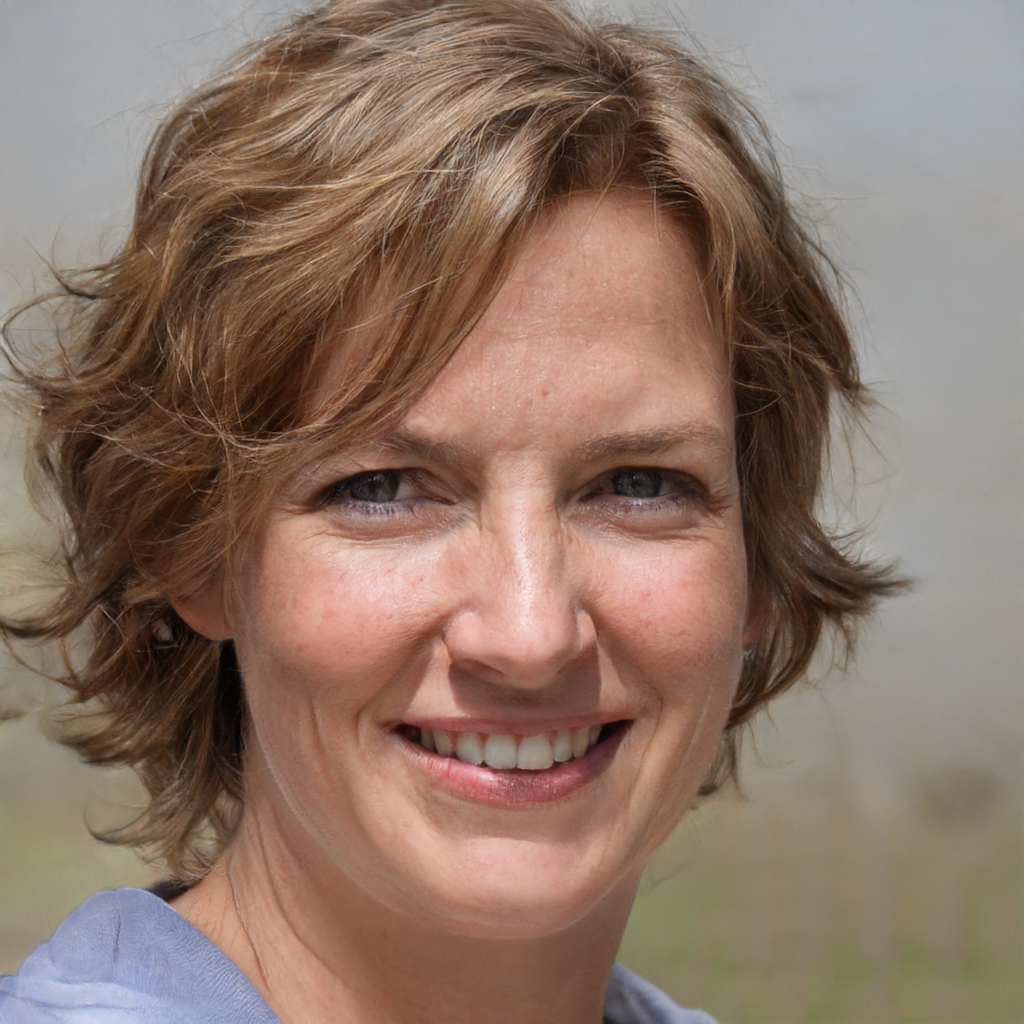
Label: Colored